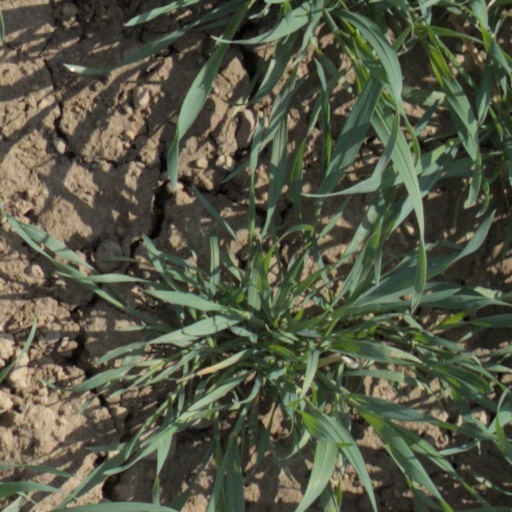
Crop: wheat